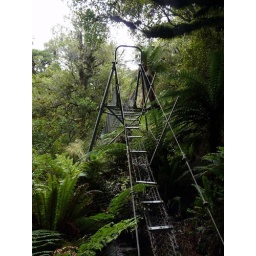
Swing bridge over a river